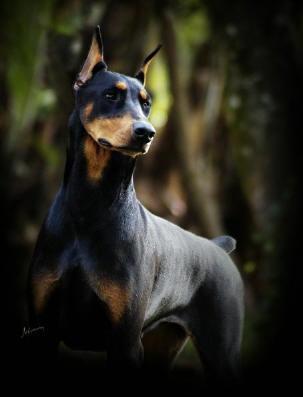
Doberman